Nashua and Lowell Railroad

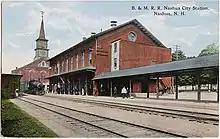
The train station in Nashua, seen in the early 1900s after the Boston and Maine took control

The Nashua and Lowell Railroad initially opened between Lowell and a temporary station just south of the Nashua River in Nashua's southern outskirts on October 8, 1838. Following the opening of a bridge across the river, the railroad was fully completed in December 1838, with the first train running on December 23. Upon opening, the Nashua and Lowell was the first railroad in the state of New Hampshire. The company quickly became profitable thanks to large amounts of passenger and freight traffic; in its first full year of operations, the company reported carrying 74,000 passengers. In the early 1840s, the company built a branch westward to Greenfield, where it met the Concord Railroad. In 1848, a second track was added between Nashua and Lowell to alleviate heavy traffic.